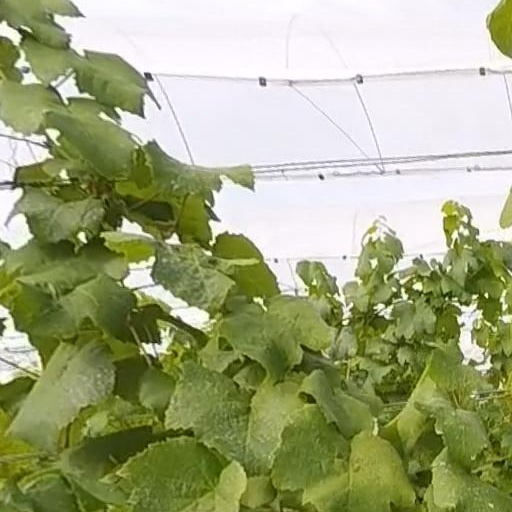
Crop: grape